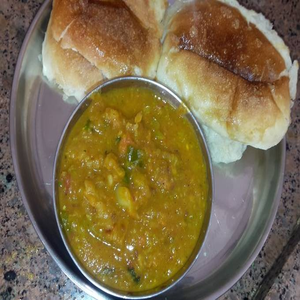
Dish: pavbhaji